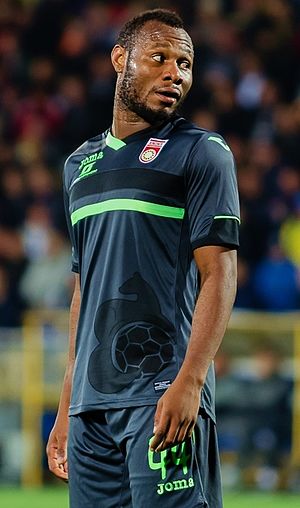
Sylvester Igboun
Sylvester Igboun med tilnavnet Sly er en nigeriansk fodboldspiller, der spiller for FC Ufa. Igboun kom dertil i sommeren 2015 efter adskillige år i danske FC Midtjylland, hvor han primært spillede som angriber, men han har også optrådt på begge midtbanekanter. Igboun kom som 16-årig til FC Midtjyllands fodboldakademi fra samarbejdsklubben FC Ebedei. Han debuterede for FC Midtjyllands førstehold i foråret 2010 i en kamp mod Randers FC.